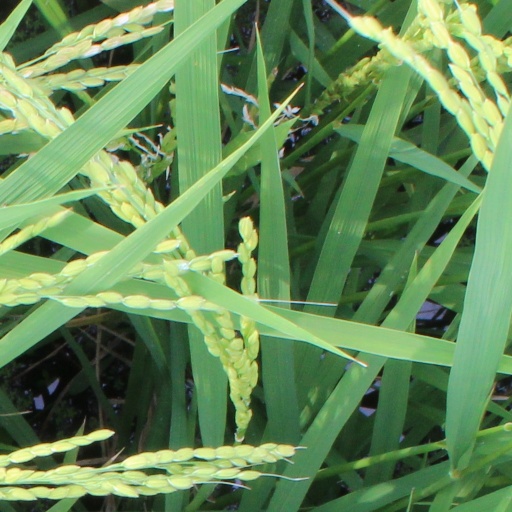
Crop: rice